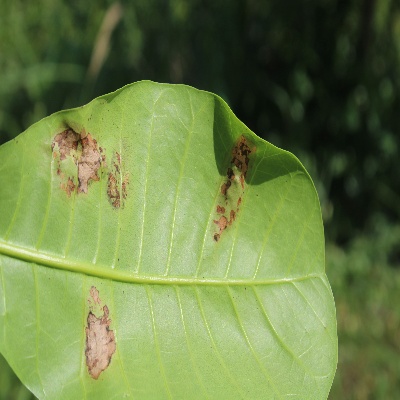
Crop: Cashew
Condition: leaf miner